Much (TV channel)

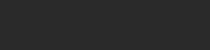
Much HD logo

Shortly thereafter, MuchMusic was launched on August 31, 1984, as one of the first Canadian cable specialty channels. It was headed by the channel's founders John Martin and Moses Znaimer. The first video played on MuchMusic was "an early music-to-film synchronization short from the 1920s which featured Eubie Blake performing Snappy Songs." The first video made specifically for television air play was Rush's "The Enemy Within". MuchMusic's slogan, and on-air advertising, was "The Nation's Music Station".